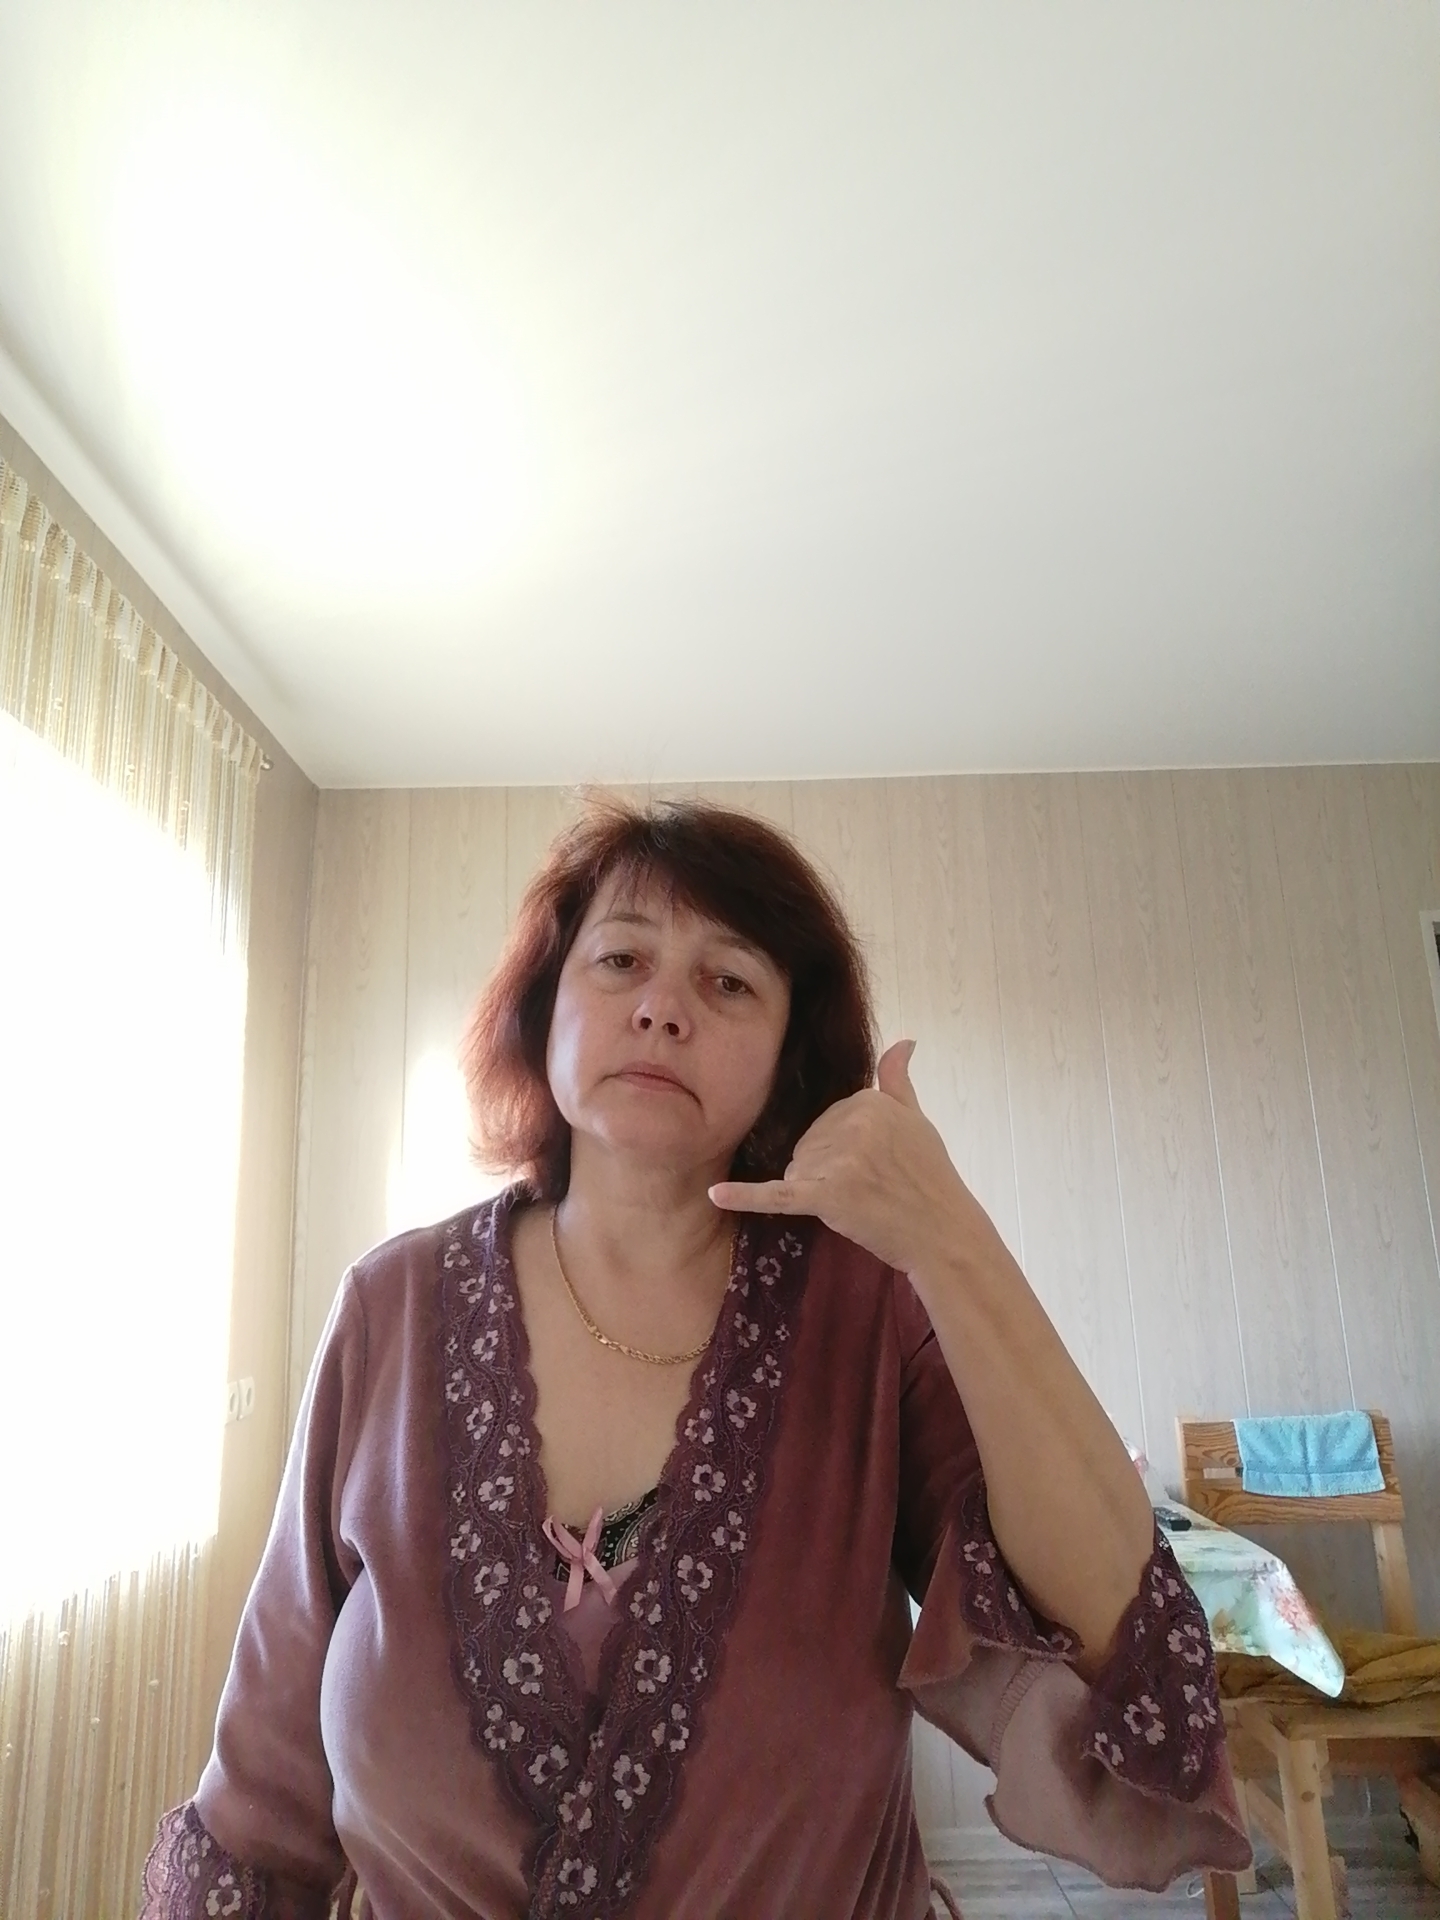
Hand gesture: call